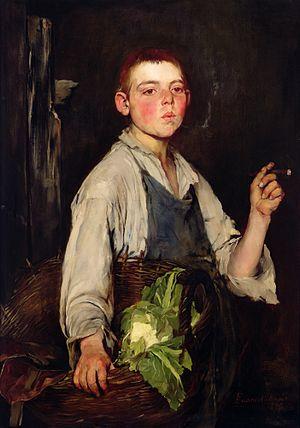
Le régionalisme américain est un courant artistique propre aux États-Unis, caractérisant principalement la peinture et plus généralement les arts visuels, durant l'entre-deux-guerres, et figurant des scènes de genre rurales, puisant ses thèmes dans les petites villes du Midwest et du Sud.